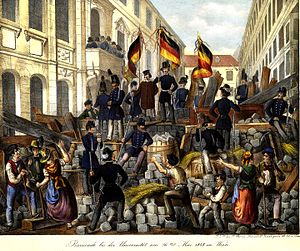
Nationalisme / Eksempler på nationale og nationalistiske strømninger / De franske revolutioner
Revolutionære i Wien med den tyske trikolore, maj 1848
Nationalisme er den ideologi, der anskuer nationen som det primære politiske fællesskab for grupper af mennesker, og mener, at hver nation bør have sin egen stat, hvis territorium er sammenfaldende med nationens udbredelse. Nationalismen er ofte knyttet til opfattelsen af et 'hjemland', hvor nationen med dennes særlige kendetegn har sit tilhørsforhold.